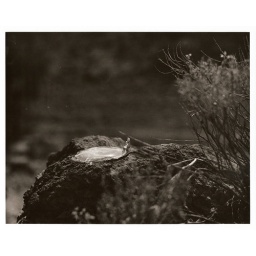
Bottom of a glass bottle sits on a rock out in desert plains.